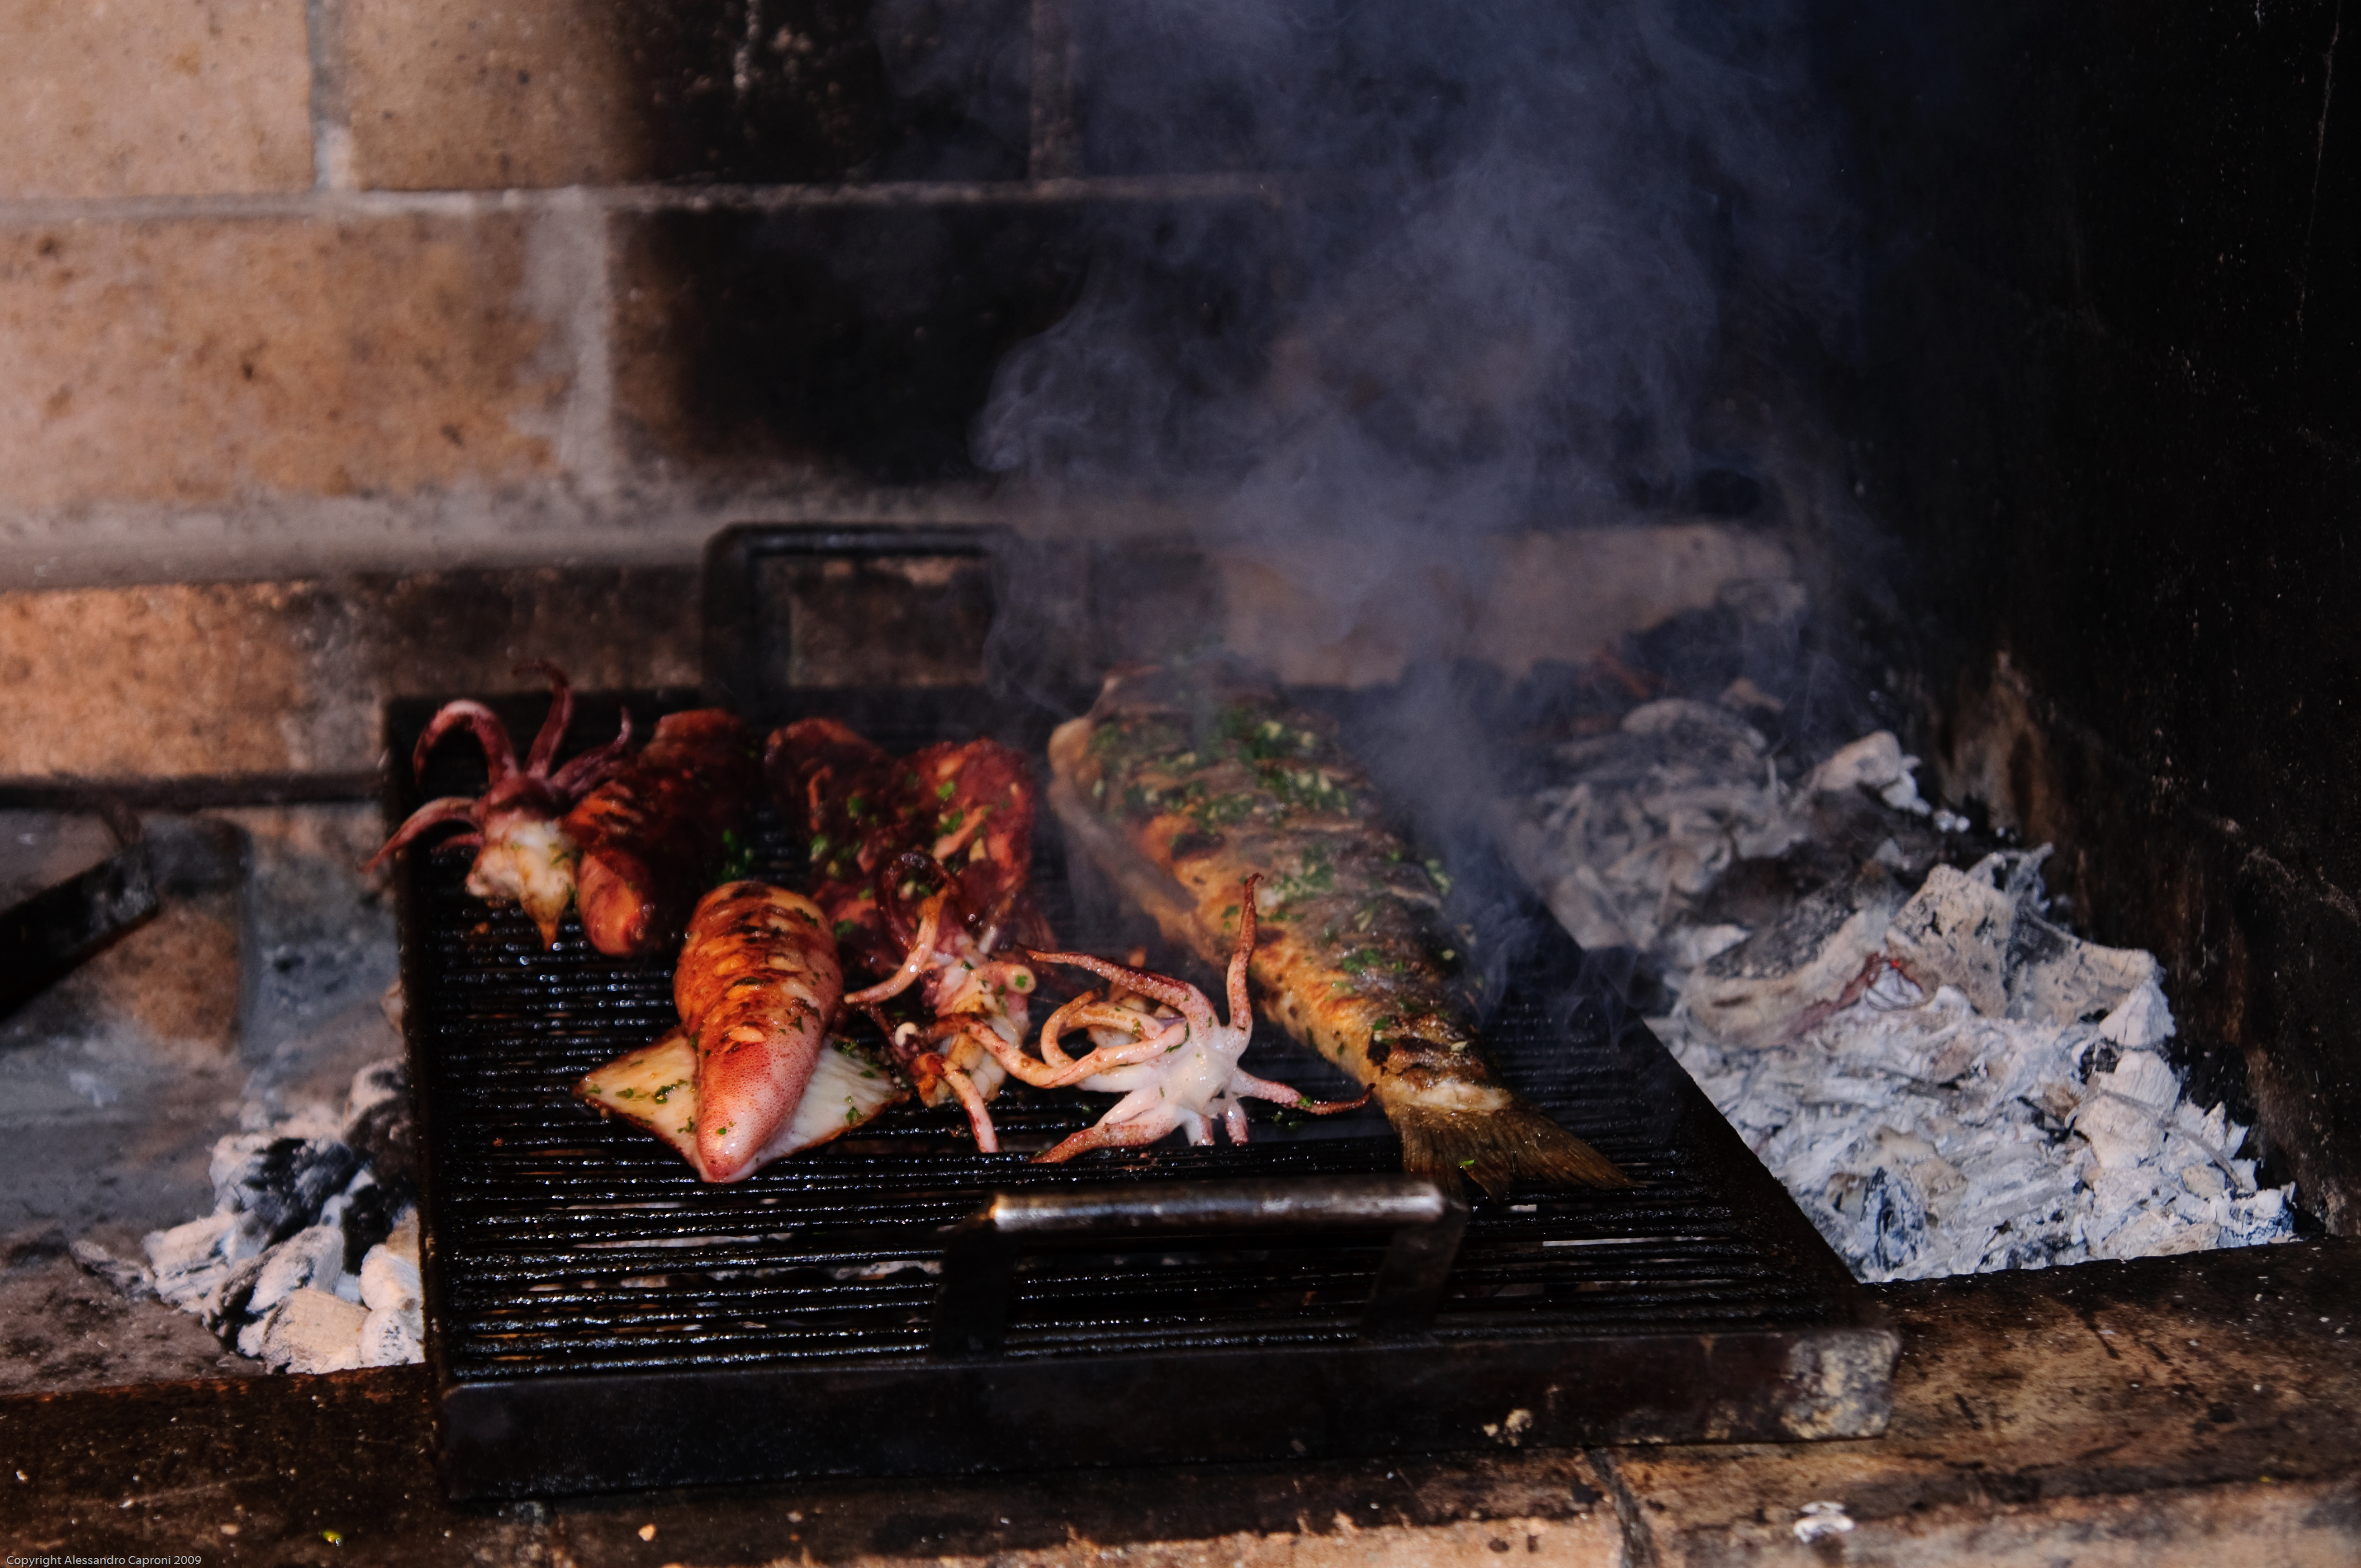
dish, food, fire, nikon, campfire, meat, barbecue, cuisine, croatia, hvratska, rab, d300, barbecue grill, outdoor grill